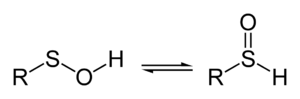
Un acide sulfénique est un composé organosulfuré de formule RSOH avec R ≠ H. Ces acides sont généralement instables. Un exemple d'acide sulfénique est l'acide benzènesulfénique Ph-SOH.